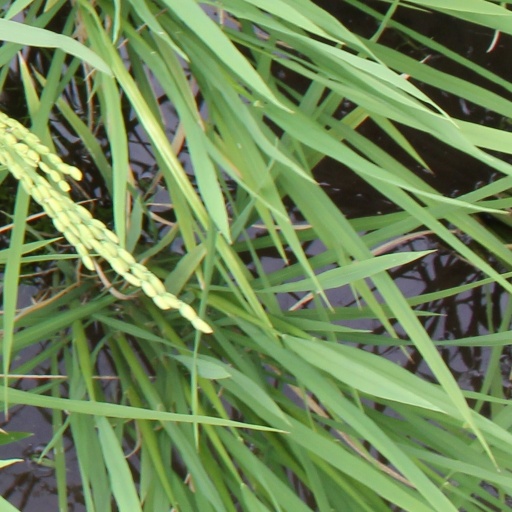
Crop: rice